The Real Housewives of Atlanta season 2

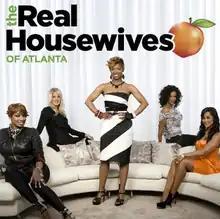
Cover used by the iTunes StoreLeft to right: Leakes, Zolciak, Burruss, Whitfield and Wu

The second season of "The Real Housewives of Atlanta", an American reality television series, was broadcast on Bravo. It aired from July 30, 2009 until November 12, 2009, and was primarily filmed in Atlanta, Georgia. Its executive producers are Lauren Eskelin, Lorraine Haughton, Glenda Hersh, Carlos King, Steven Weinstock and Andy Cohen.